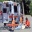
Label: ambulance